Viktor Vassiljev

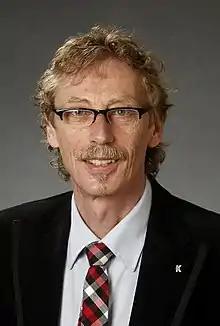
Viktor Vassiljev in 2011

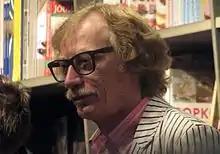
Presentation by Vassiljev at the Solaris Center

Viktor Vassiljev (born 9 April 1953) is an Estonian politician and physician who has been a member of the Riigikogu representing the Estonian Centre Party since 2011. He was the elder of the Haabersti district of Tallinn in December 2005.